Switched reluctance linear motor

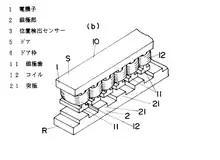
Patent application of a switched reluctance linear motor (1995) by inventors Matsukawa Koji and Saito Jin from Matsushita Electric Works Ltd

The first switched reluctance motor was invented all in 1838 by W. H. Taylor in the United States and was initially designed to propel locomotives. Then, in the 1920s, the synchronous reluctance motor was invented. These use a specially designed cageless rotor, eliminating rotor losses, with a magnetic field being generated inside the motor, which is guided through low reluctance paths. The field is rotated, which in turn pulls the rotor around to generate torque. The switched reluctance motor initially suffered from a lack of effective speed control. It was not until the 1970s, with the emergence of fast-switching electronics within variable speed drives (VSDs), that the synchronous reluctance motor was able to finally come into its own and reach performances comparable to that of conventional induction and permanent magnet motors.